Jonathan India

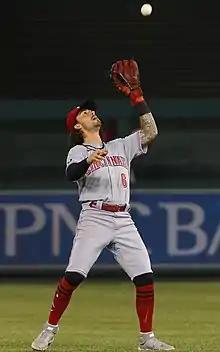
India withe Reds in 2021.

On March 31, 2021, the Reds announced India would make his major league debut on Opening Day after being selected to make the team by way of a strong showing in spring training. Buzz about the move surfaced several days prior to the announcement, after his mother prematurely congratulated him on Instagram. On April 1, India was formally selected to the 40-man roster, and made his major league debut as the Opening Day starting second baseman. After striking out in his first at–bat, India got his first major league hit in his second, a double down the left field line off of St. Louis Cardinals starting pitcher Jack Flaherty, and also collected a single off of Ryan Helsley in at bat number three. India established a Reds rookie record by recording 7 RBI in the first five games of his career.